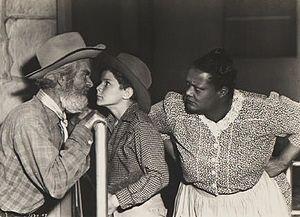
Ruby Dandridge est une actrice, chanteuse et danseuse américaine, née Ruby Jean Butler le 3 mars 1900 à Wichita, morte le 17 octobre 1987 à Los Angeles.